Vendeuil-Caply

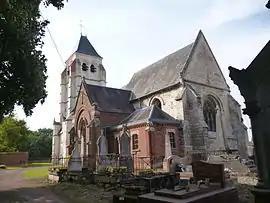
The church in Vendeuil-Caply

Vendeuil-Caply is a commune in the Oise department in northern France.